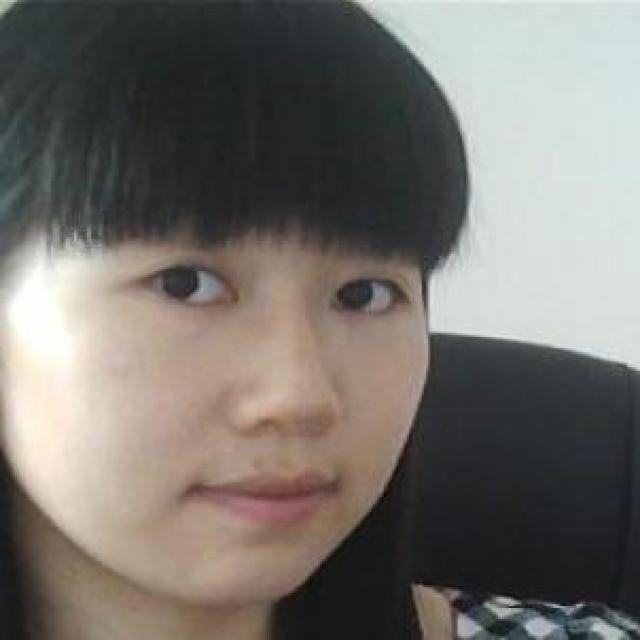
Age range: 21-44